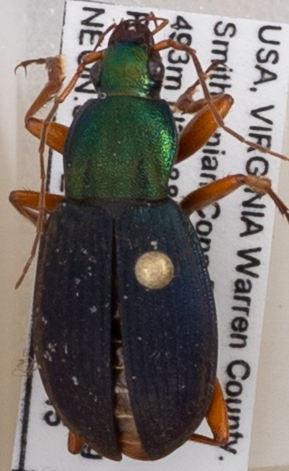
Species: Chlaenius aestivus
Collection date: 2019-08-15
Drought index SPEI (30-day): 0.198
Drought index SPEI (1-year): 1.93
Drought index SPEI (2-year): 2.09